Autumn Reeser

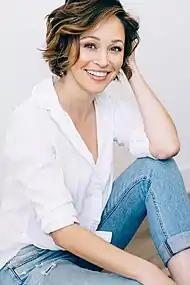
Reeser in 2019

Reeser portrayed Lizzy Grant in ten episodes of HBO's comedy-drama television series "Entourage" (2009–2010)"." First appearing in the show's sixth season, Lizzie is a junior agent working in the Miller Gold Agency's TV division under Andrew Klein, with whom she has an affair. Reeser played Phoebe Valentine, a goddess from Greek mythology in The CW's romantic comedy-drama series "Valentine" (2008–2009). In 2009, she portrayed lawyer Ashley Hastings in three episodes of TNT's legal drama series "Raising the Bar." Reeser played Katie Andrews, Julie Benz's personal assistant in ABC's "No Ordinary Family" (2010–2011). The show centers on the Powells, a typical American family living in fictional Pacific Bay, California, whose members gain special powers after their plane crashes in the Amazon, Brazil. Reeser also had roles as Kylie Sinclair in "Last Resort," as Dr. Gabrielle Asano in "Hawaii Five-0" and as Abigail Bruce in "Necessary Roughness". She had guest roles in several television shows, including "It's Always Sunny In Philadelphia", "Ghost Whisperer", "Pushing Daisies", "Human Target", "Royal Pains", "Jane by Design", and "Hart of Dixie."